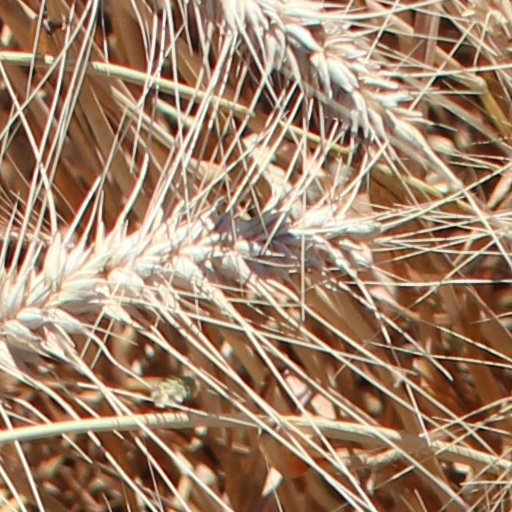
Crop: wheat